Cheong Wa Dae

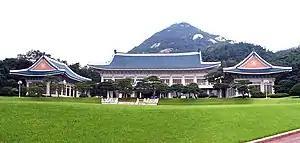
The Main Building of Cheong Wa Dae

The main building was built in September 1991 and used for the president's office. There was also criticism that the space was larger than necessary and that it was closer to a building for protocol than a space for work and communication, so when President Moon Jae-In took office, he decided to see only official work here. The main gate of Cheong Wa Dae is called the 11th gate; it is a place where ministers and officials of higher rank enter during the Cabinet meetings. The interior was partially unveiled on the day of Moon Jae-In's inauguration.